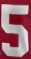
Number: 5